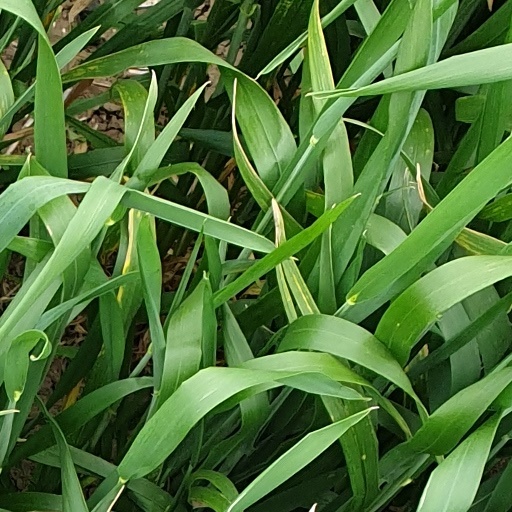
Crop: wheat